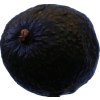
Label: black_avocado